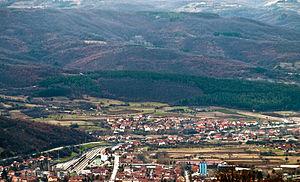
Dimitrovgrad ou Caribrod est une ville et une municipalité de Serbie situées dans le district de Pirot. Au recensement de 2011, la ville comptait 6 247 habitants et la municipalité dont elle est le centre 10 056 habitants.